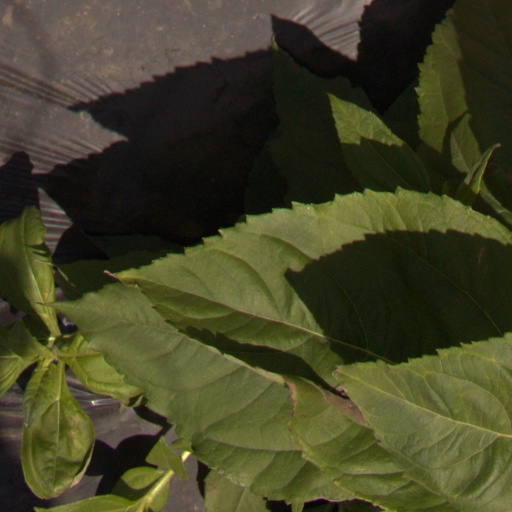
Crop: Jerusalem artichoke